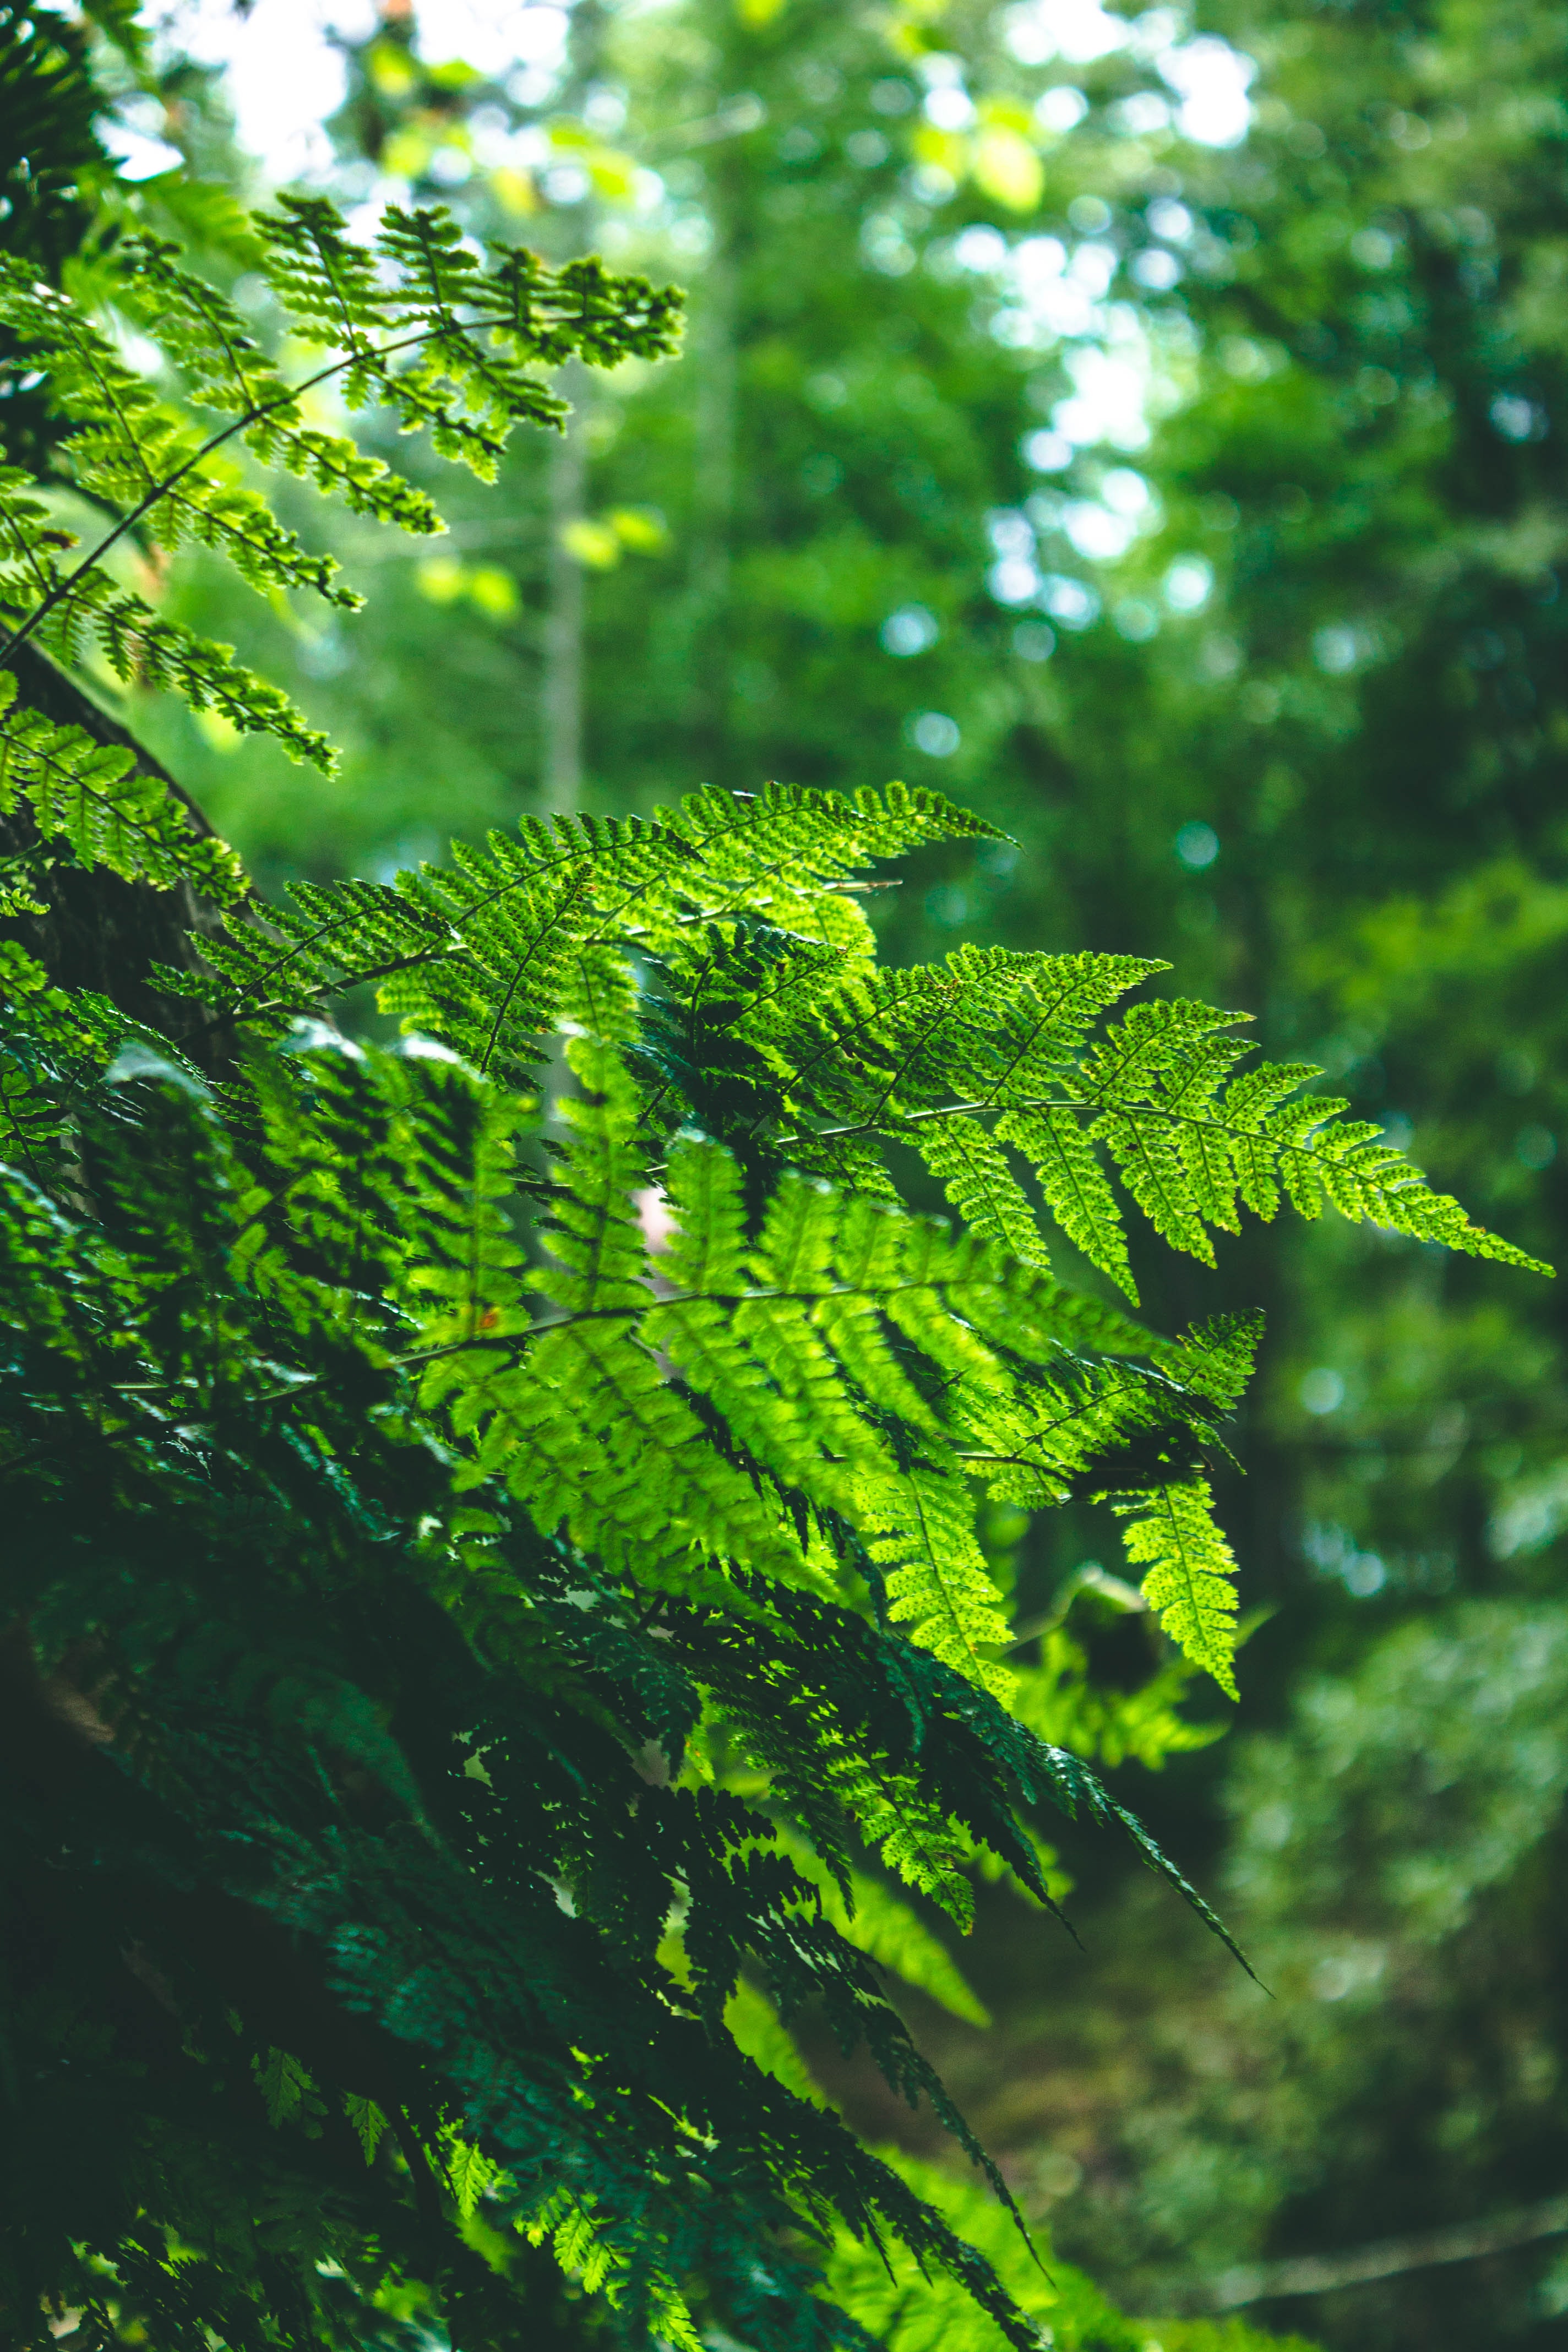
vegetation, green, terrestrial plant, nature, leaf, tree, ferns and horsetails, vascular plant, plant, ostrich fern, natural environment, fern, biome, nature reserve, forest, jungle, old growth forest, botany, valdivian temperate rain forest, sunlight, temperate broadleaf and mixed forest, branch, woody plant, Northern hardwood forest, tropical and subtropical coniferous forests, rainforest, flower, redwood, woodland, temperate coniferous forest, evergreen, deciduous